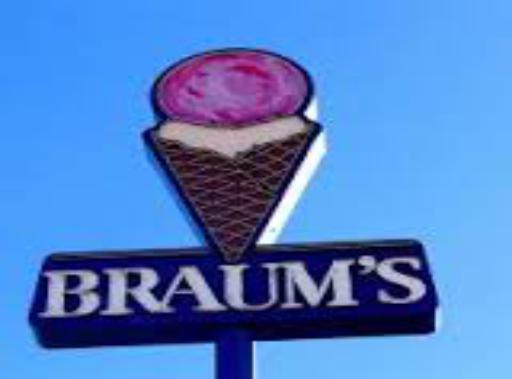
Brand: Braum's
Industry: Food